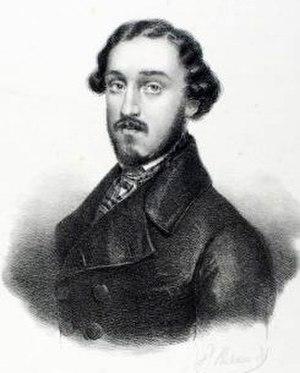
Lodovico Graziani est un ténor italien d'opéra. Selon John Warrack et Ewan West, écrivant dans The Oxford Dictionary of Opera : « Sa voix était claire et vibrante mais il manquait d'effets dramatiques. » Il est maintenant surtout connu pour son rôle d'Alfredo Germont lors de la première mondiale de La traviata de Giuseppe Verdi en 1853.